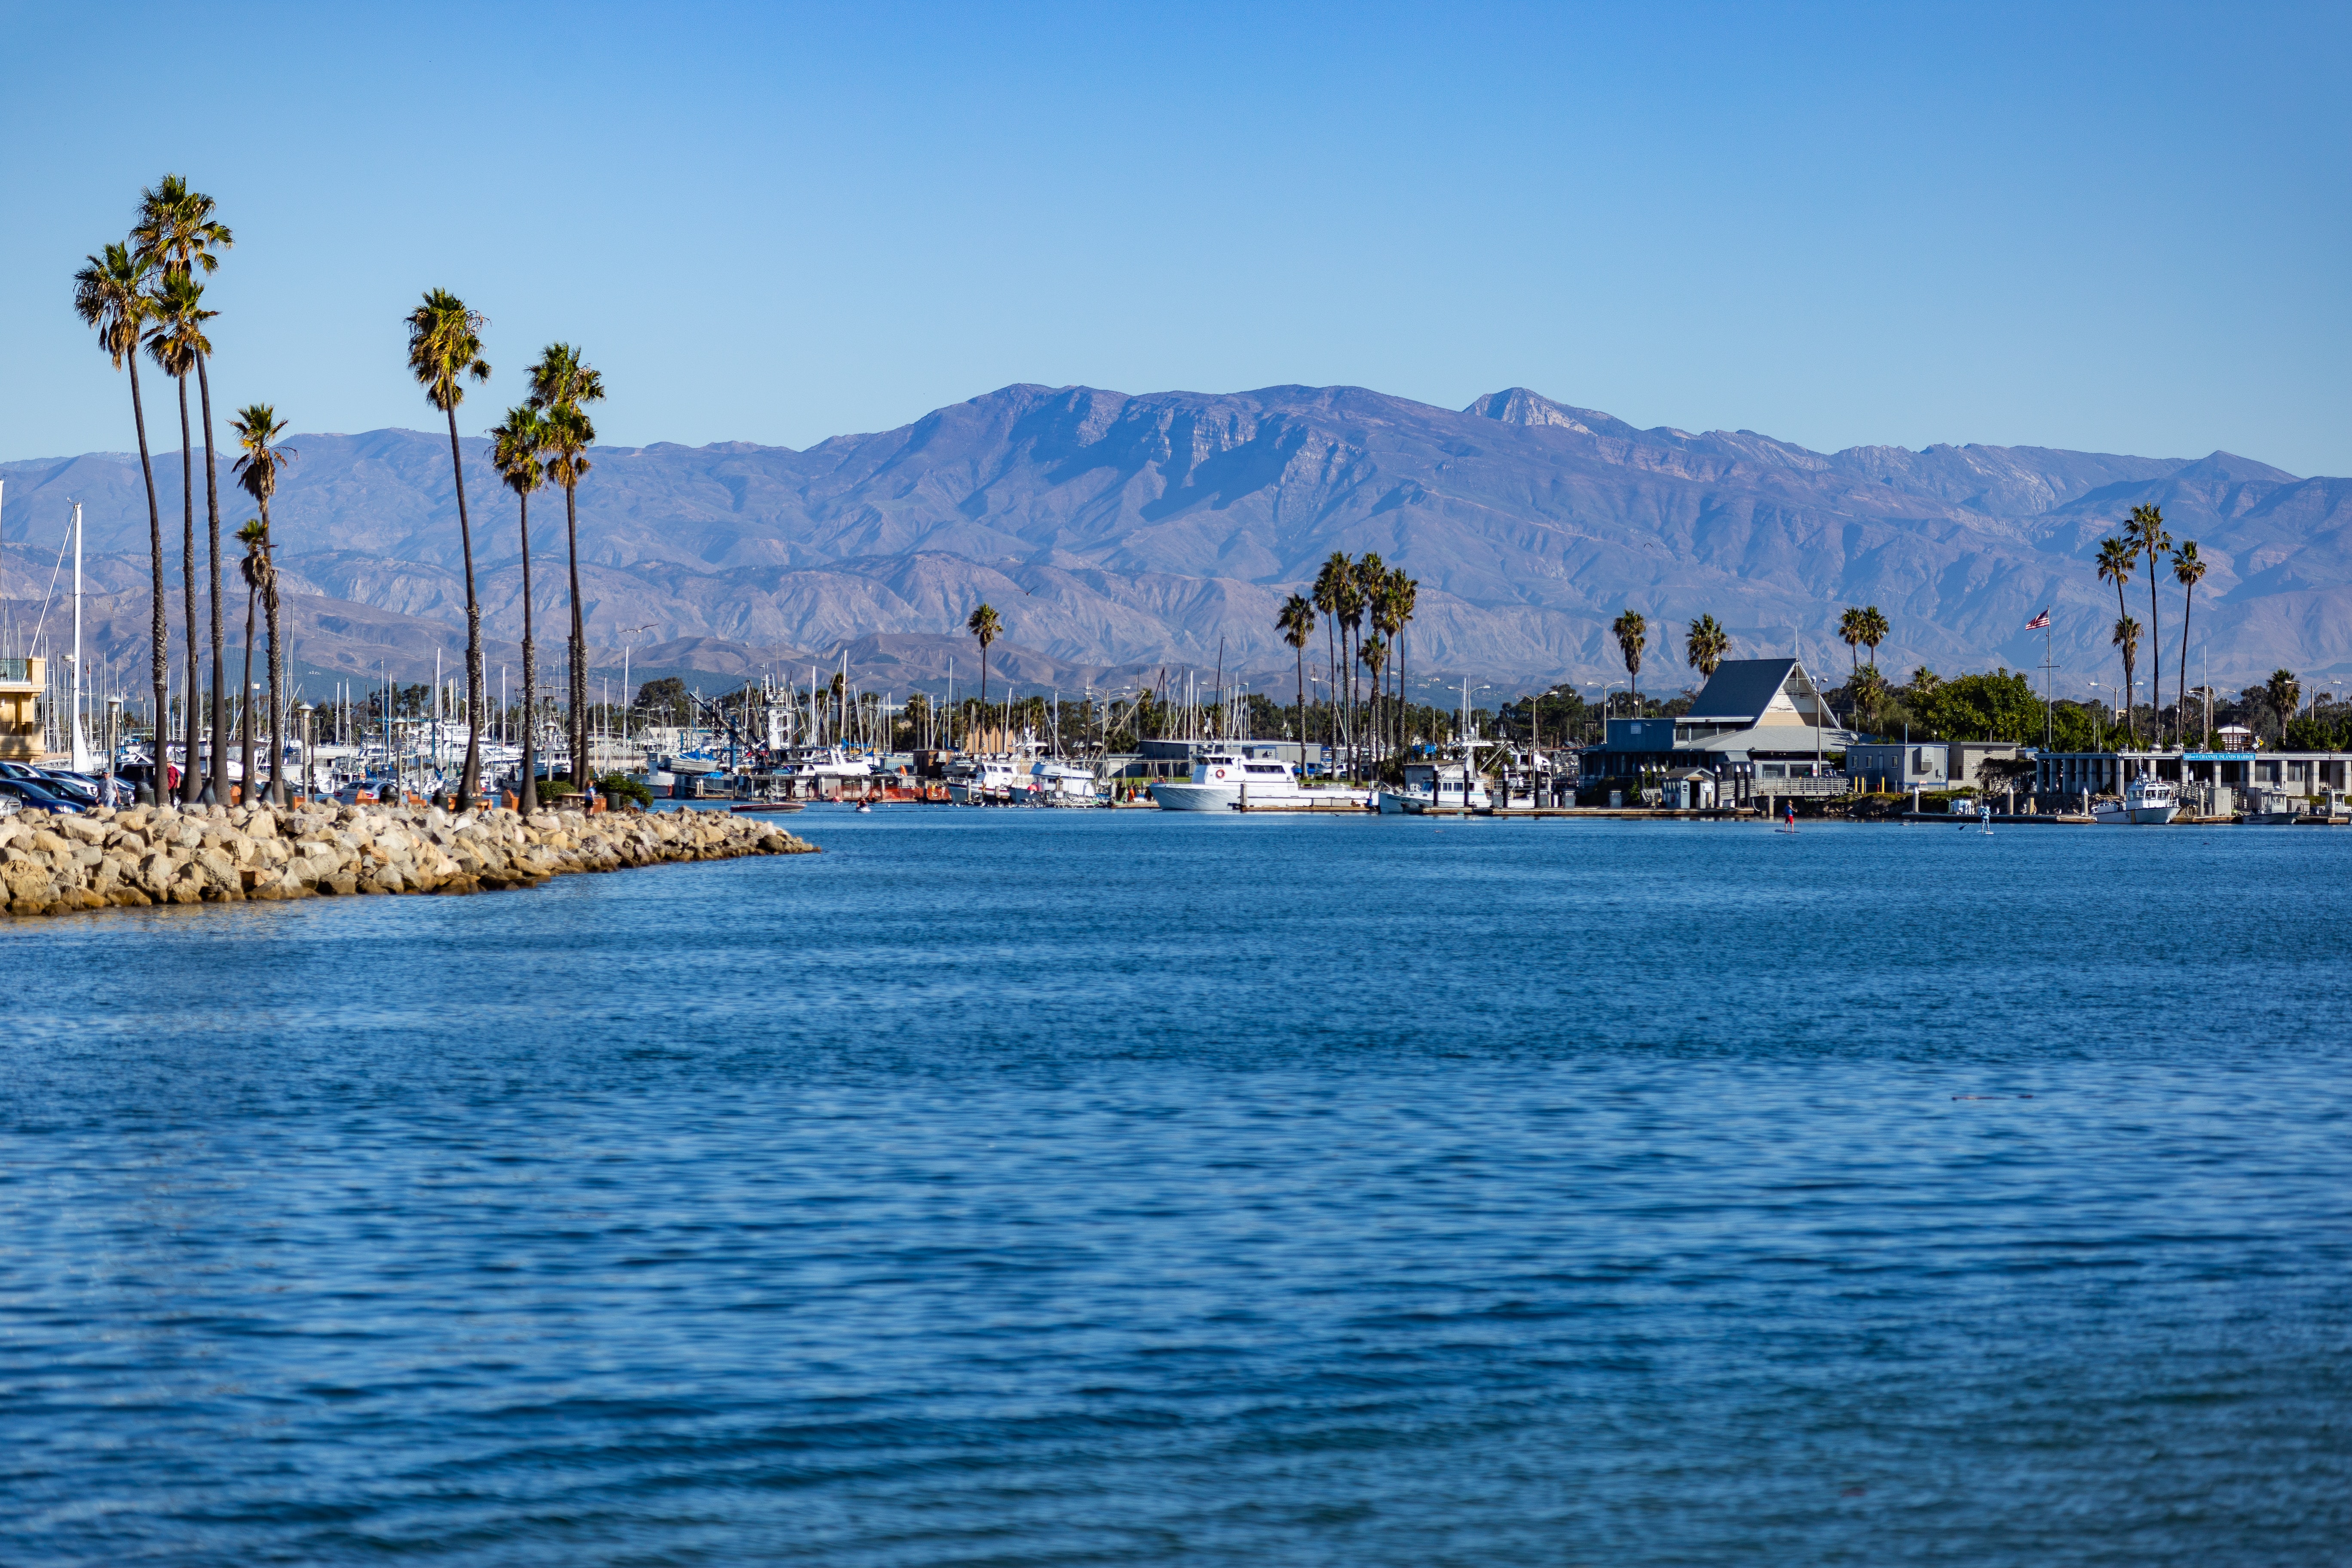
body of water, sky, water, sea, tree, palm tree, shore, ocean, vacation, coast, lake, mountain, water resources, bay, arecales, waterway, tourism, coastal and oceanic landforms, cloud, inlet, summer, beach, mountain range, plant, calm, tropics, landscape, sound, wave, river, horizon, hill, lagoon, channel, caribbean, city, resort